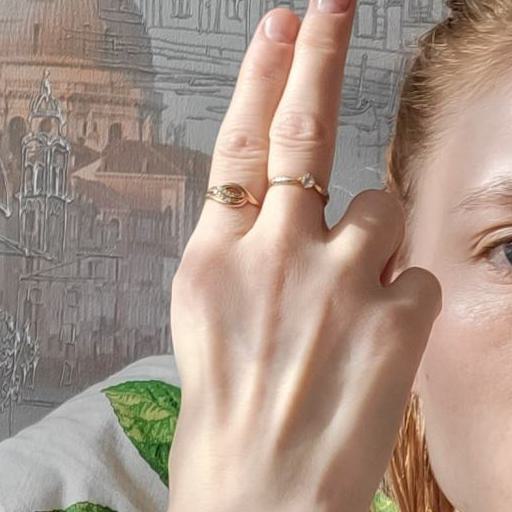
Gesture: two_up_inverted